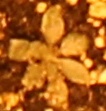
Label: Horseweed